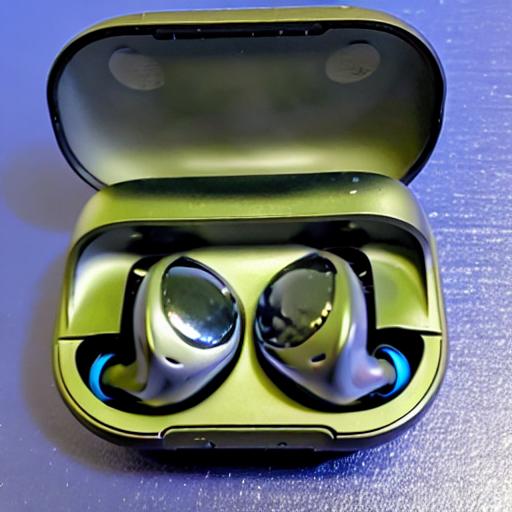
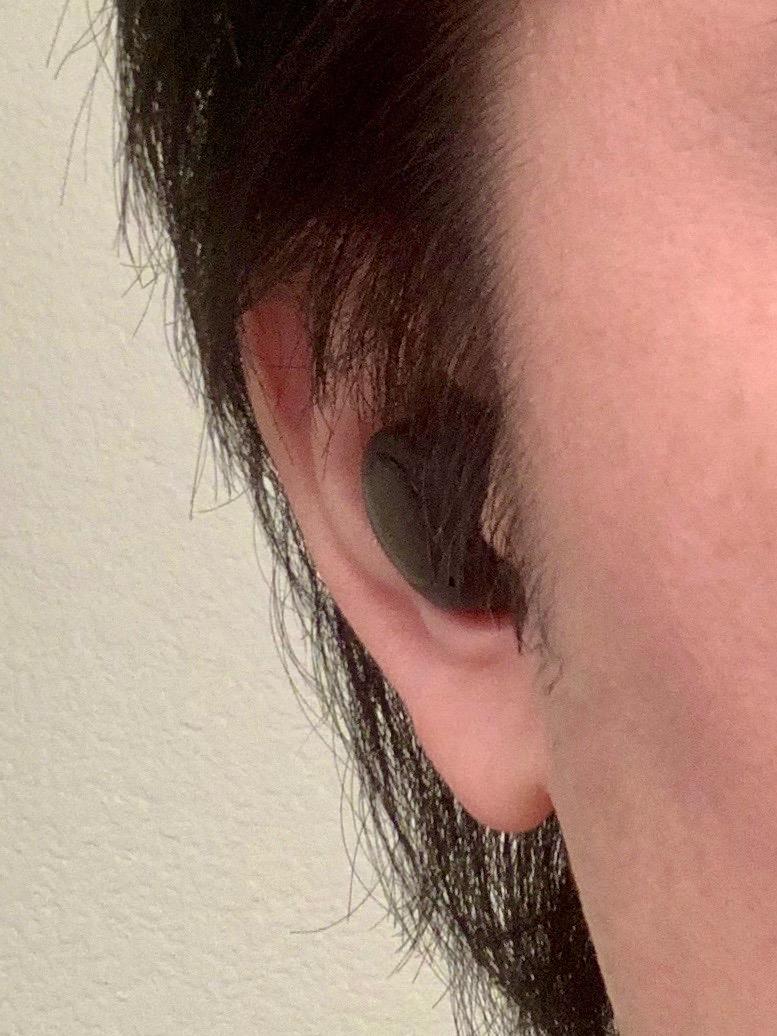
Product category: earbuds
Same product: no